Antyodaya Express

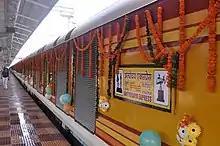
Antyodaya Express

Antyodaya Express are a series of Economic Unreserved Superfast Express trains operated by Indian Railways. The trains were proposed to be overnight unreserved trains in the 2016 Railway budget of India. Antyodaya refers to the Rise of dusk in Sanskrit ( Anthi - Dusk, udhaya - Rise) which symbolises its Overnight Services. The coaches are designed by Indian Railways with features such as bio-toilets and dedicated power sockets.